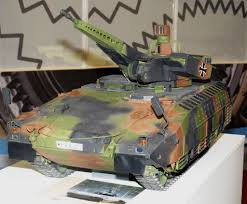
Label: BMP-2